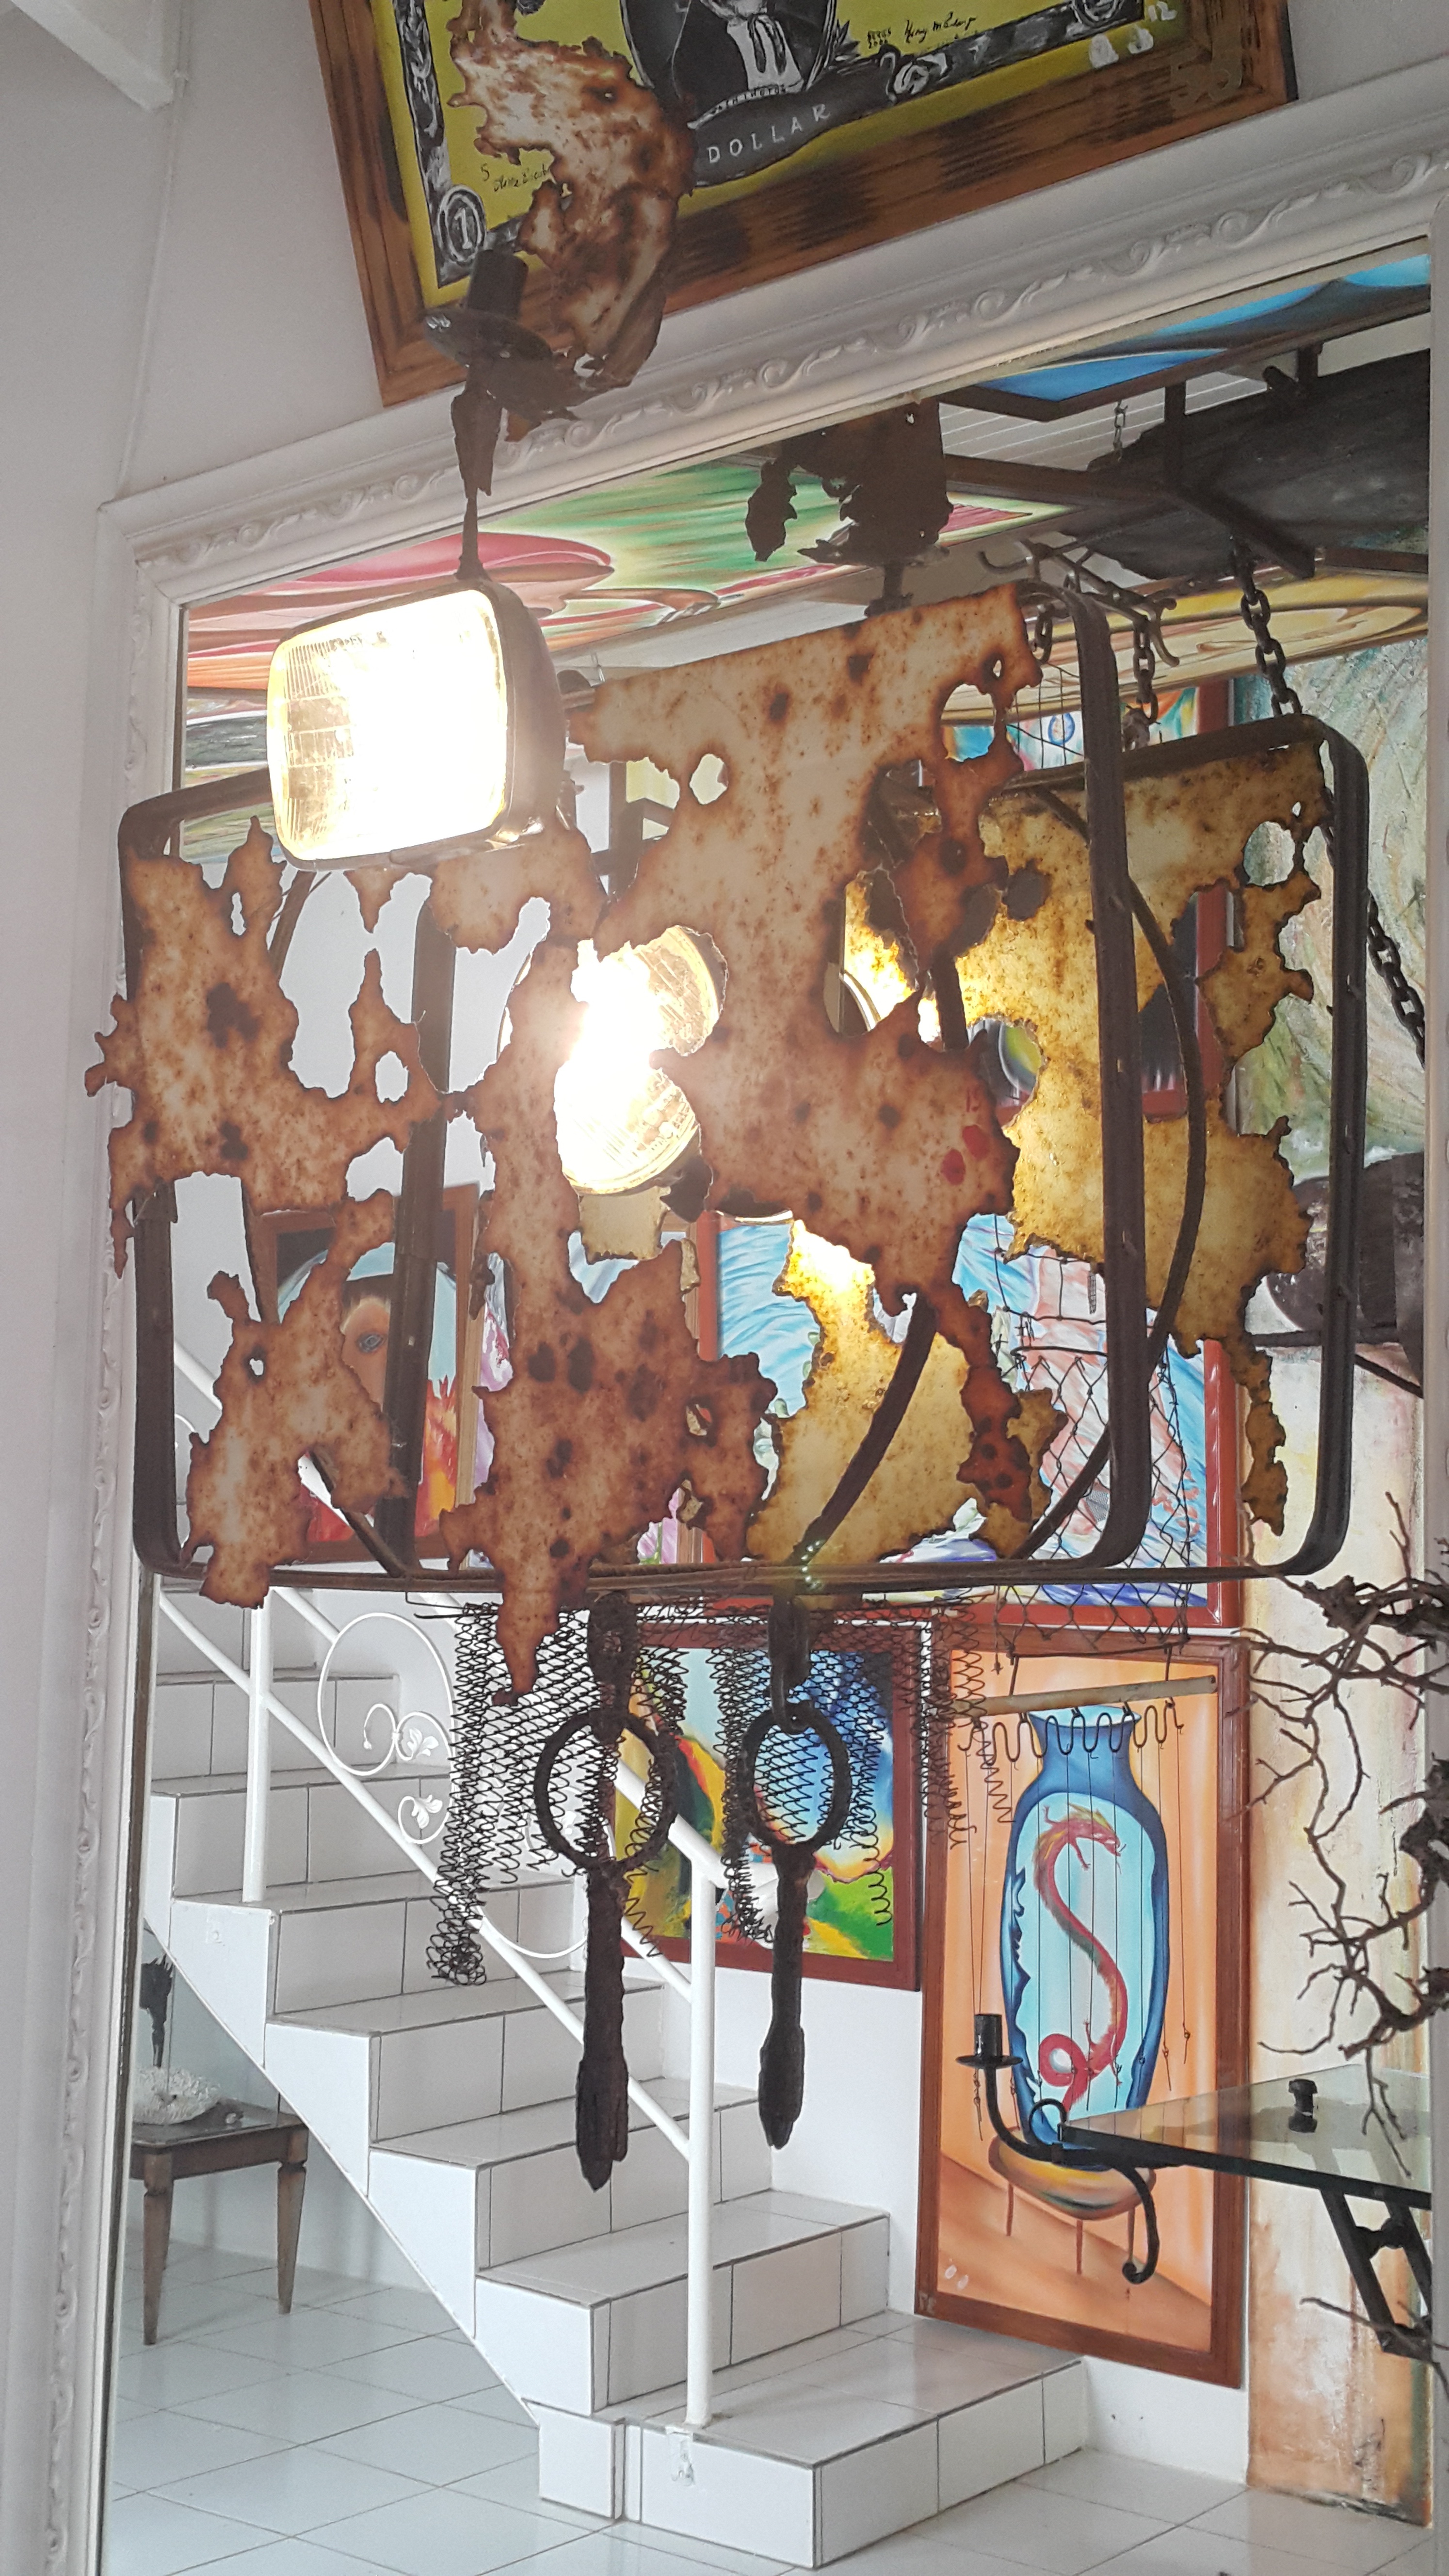
painting, art, mural, tourist attraction